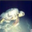
Label: turtle